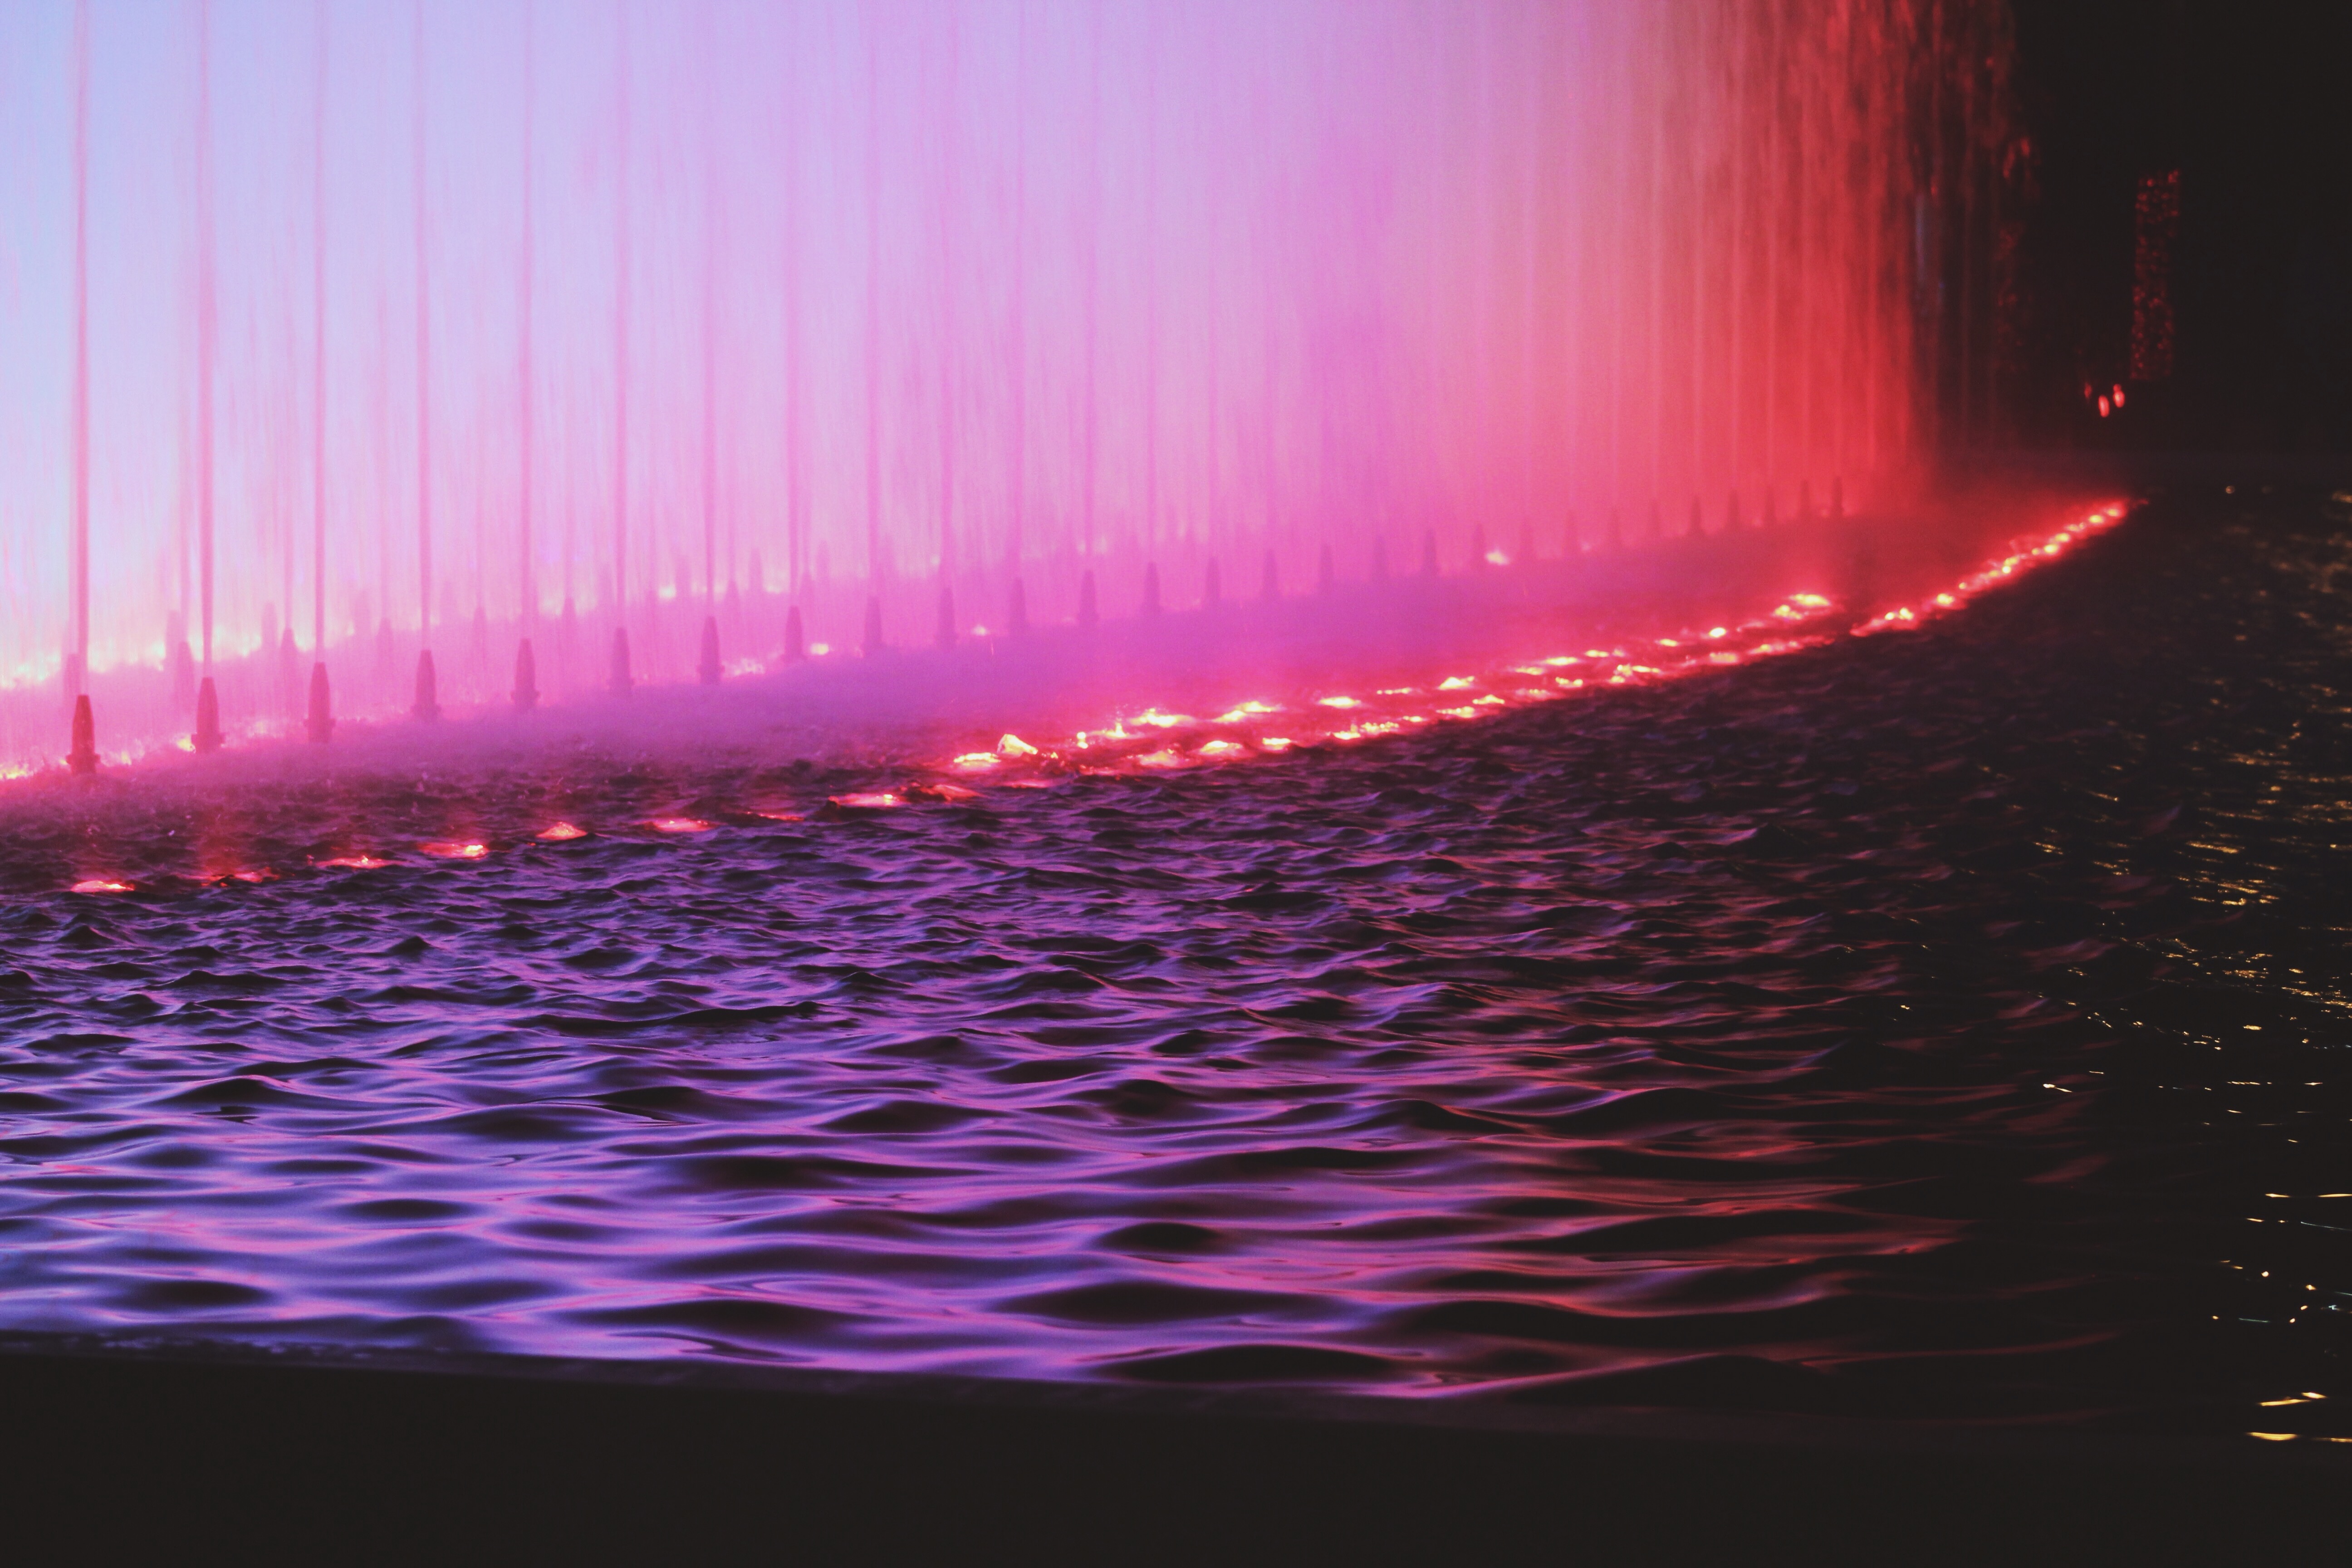
horizon, light, night, sunlight, wave, dawn, atmosphere, dusk, reflection, geological phenomenon